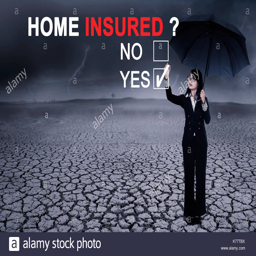
image of female entrepreneur using an umbrella while selecting a yes option with a question of home insured